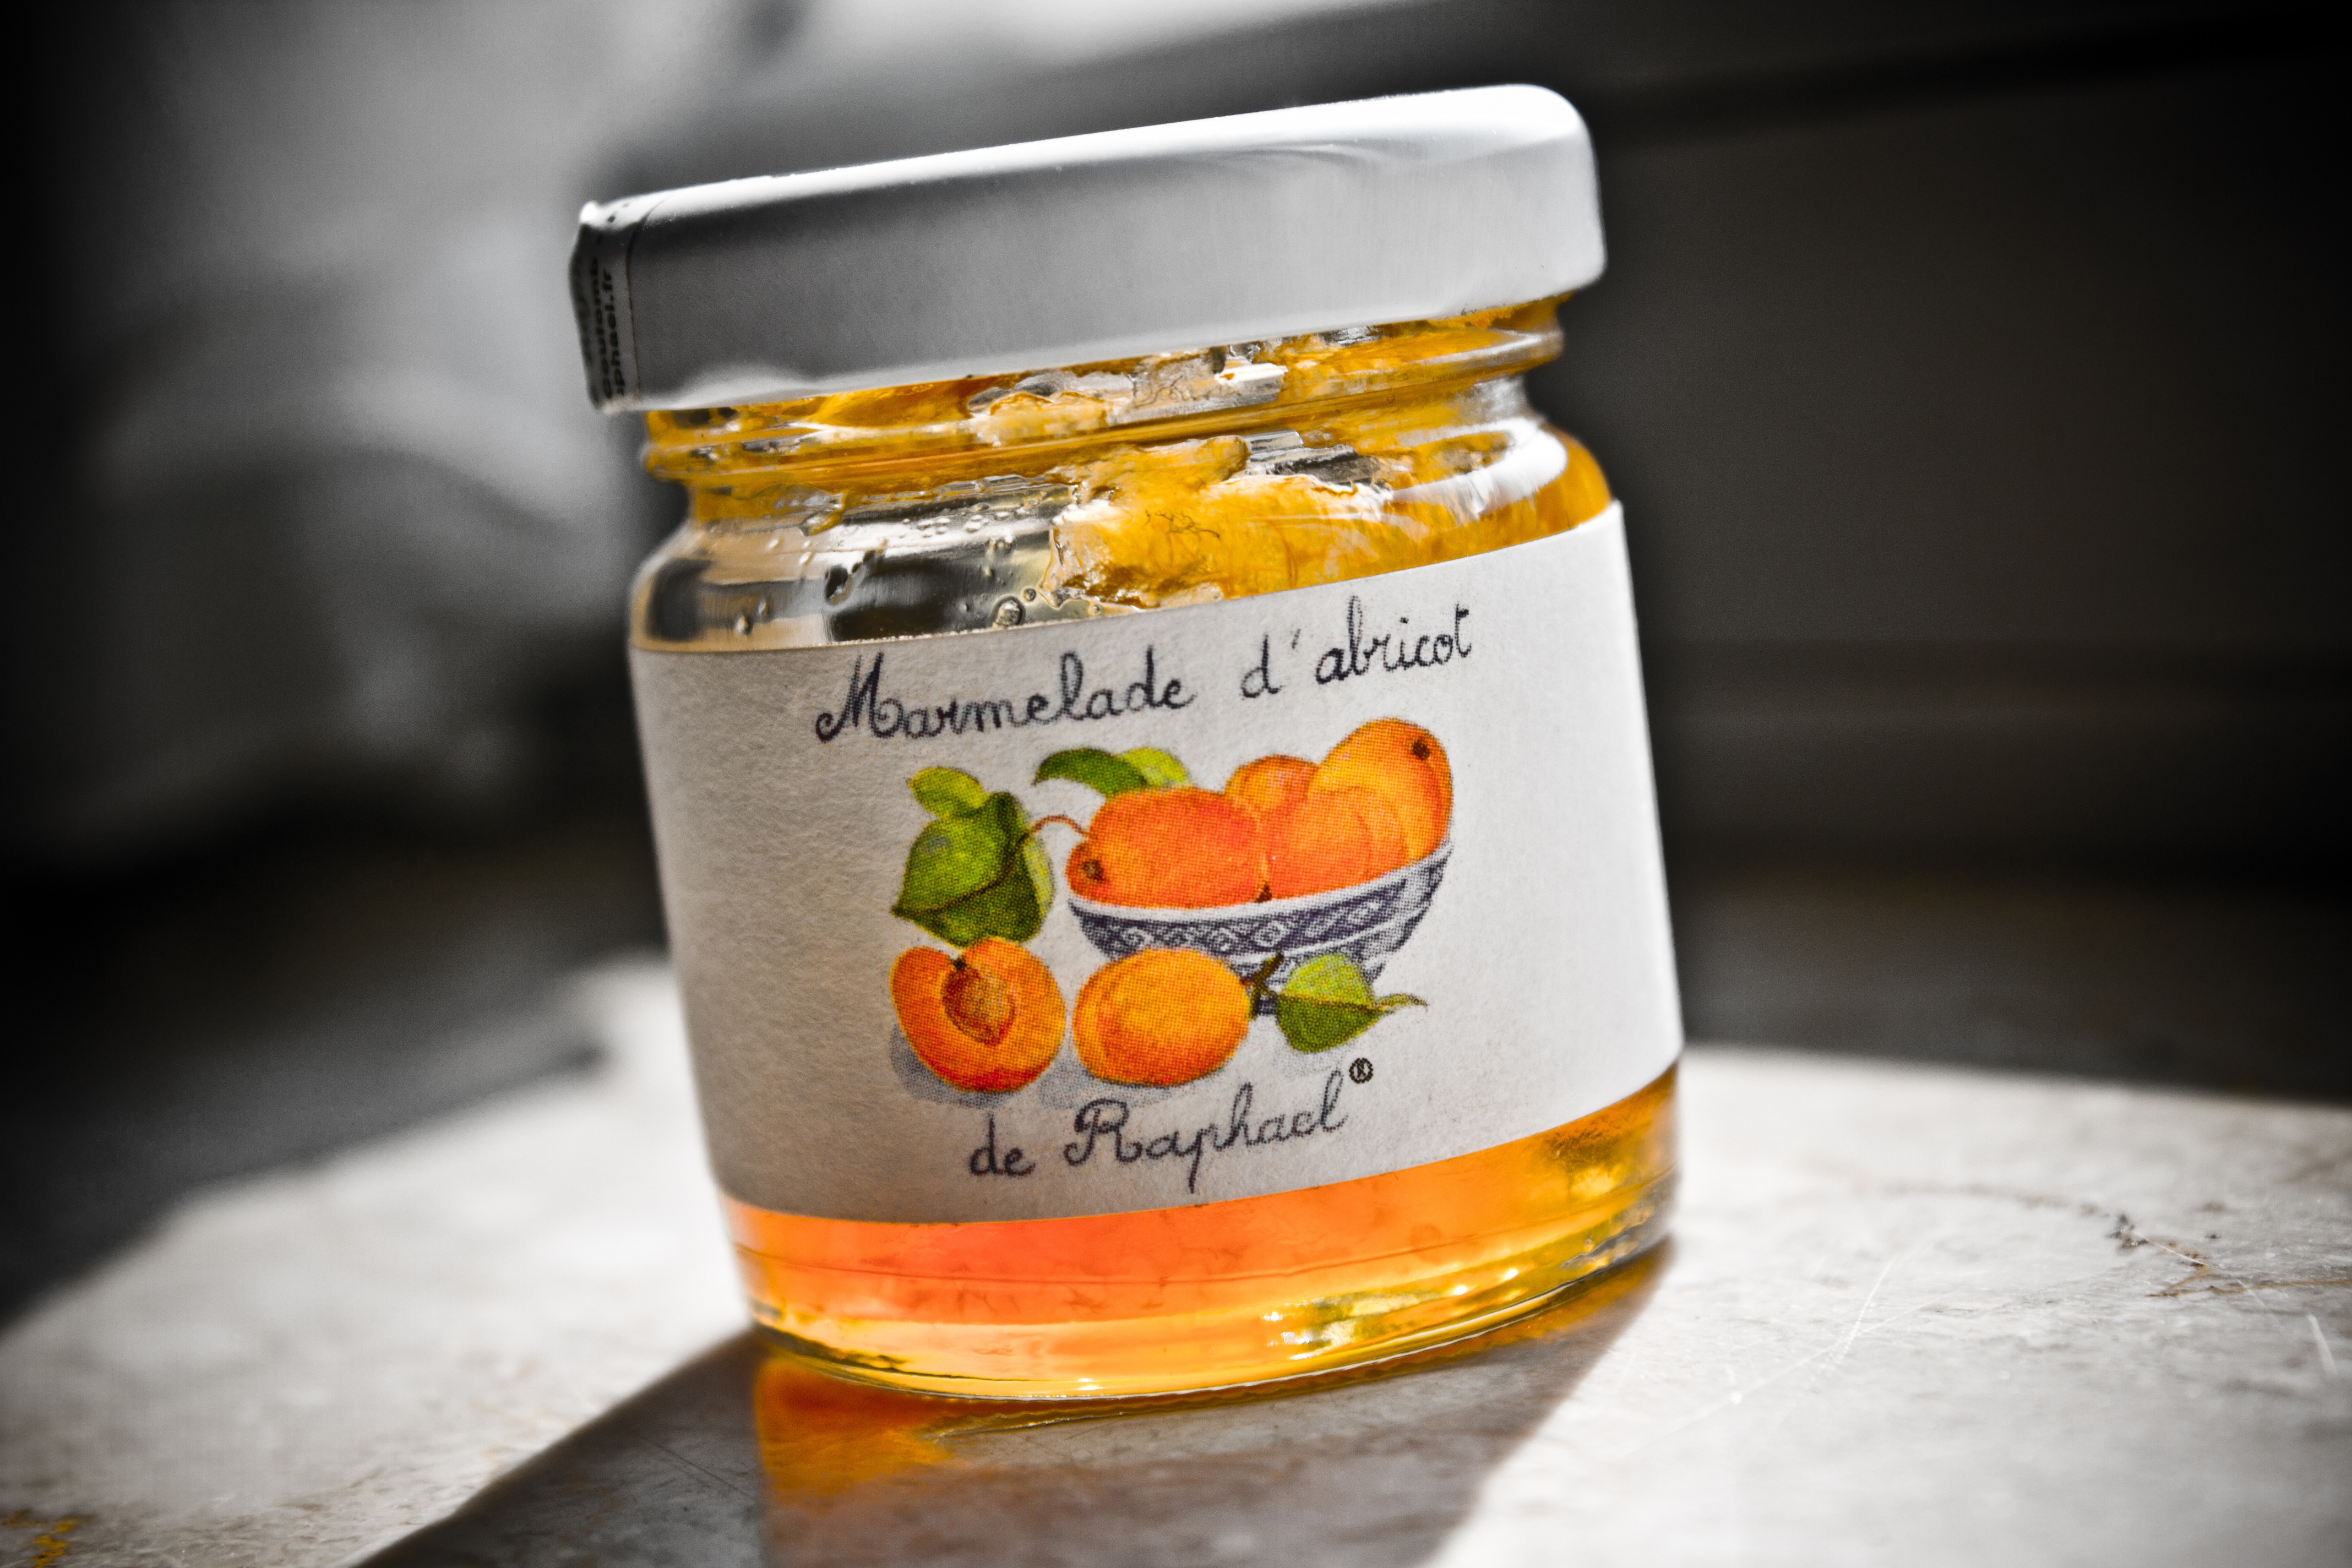
light, plant, fruit, sweet, glass, jar, france, orange, food, produce, breakfast, jam, apricot, french, jelly, flowering plant, land plant